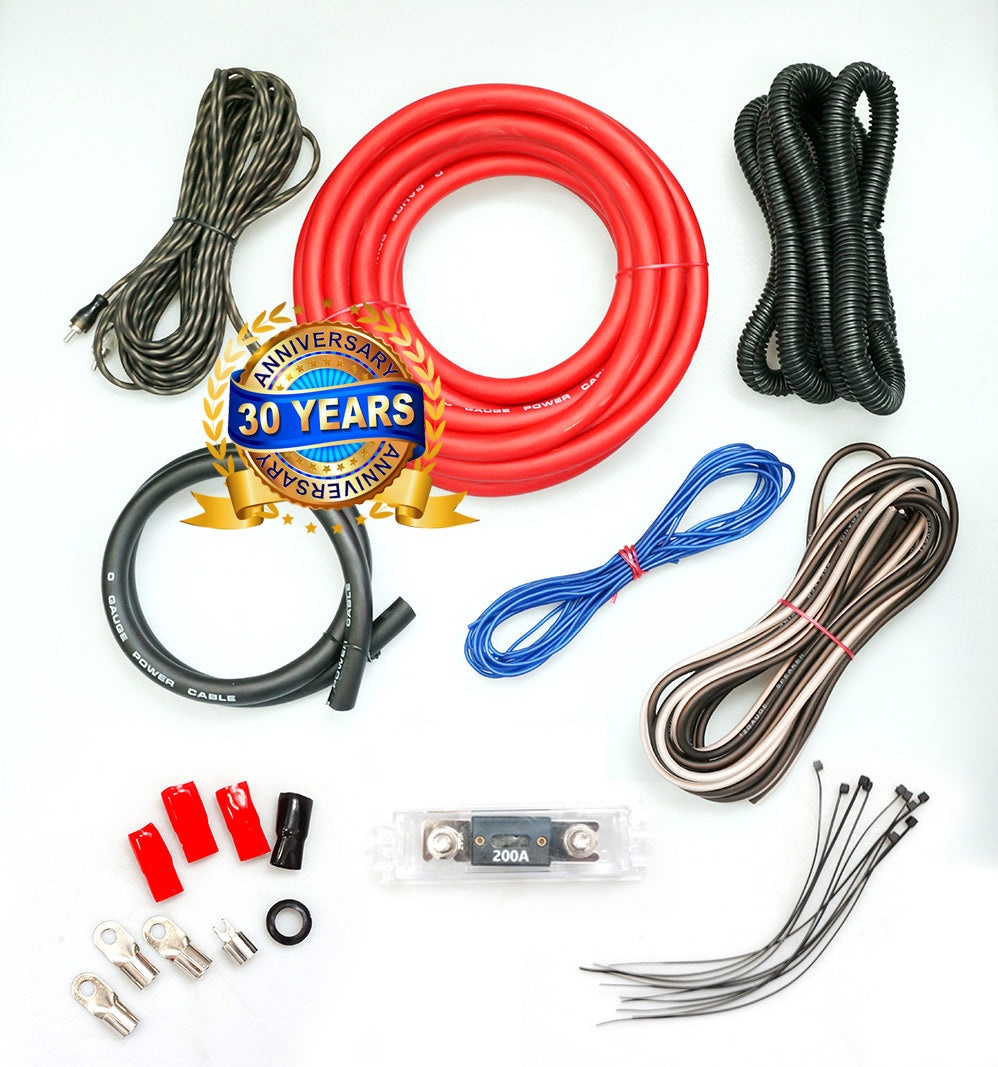
Complete 4000W 0 Gauge Car Amplifier Installation Wiring Kit Amp PK1 0 Ga Red
American Terminal APK1 Complete 4000W 0 Gauge Car Amplifier Installation Wiring Kit Amp PK1 0 Ga Red This American Terminal APK1 advance 0 Gauge Amp Kit comes complete with 0 gauge wire, hardware, fusing, and signal cable. Hooking up your amplifier is easy with this complete amp kit. The best hardware, remote, and power cable comes in one convenient package. General Features: High-Quality Thick 17 Feet FT 0 Gauge GA Power Cable Premium 3 Feet FT 0 Gauge GA Ground Cable / Inline ANL Fuse Holder & 250A Fuse Included! True Sound 17 Feet FT Double Shielded RCA Cable High Quality 17 Feet FT / 18 GA Turn-On Cable & 20 Feet FT / 16 GA Speaker Wire All Accessories / Terminal Included! Perfect for Any Installer Shop, great for Car / Truck / Motorcycle / RV / ATV ⚠️Warning: Cancer and Reproductive Harm-www.P65Warnings.ca.gov
Brand: American Terminal
Category: Vehicles & Parts > Vehicle Parts & Accessories > Motor Vehicle Electronics > Motor Vehicle Amplifiers